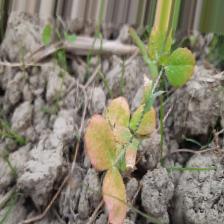
Label: Lentil Rust